Dutch Neck, Mercer County, New Jersey

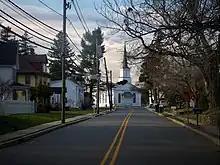
A view down Village Road East, looking towards the Dutch Neck Presbyterian Church (built 1816)

Dutch Neck is an unincorporated community located within West Windsor Township in Mercer County, in the U.S. state of New Jersey. The community is centered about the intersection of Village Road East, Village Road West, and South Mill Road and has in the vicinity several churches, the West Windsor Volunteer Fire Company No. 1, Dutch Neck Elementary School, and many residences.